Archibald Herman Müller

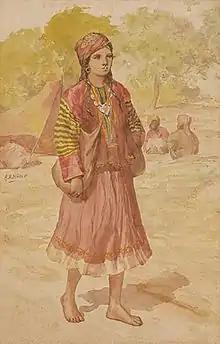
Untitled painting by Archibald Herman Müller

Müller died in 1960 at the Gandhi Hospital in Jodhpur, Rajasthan, India.